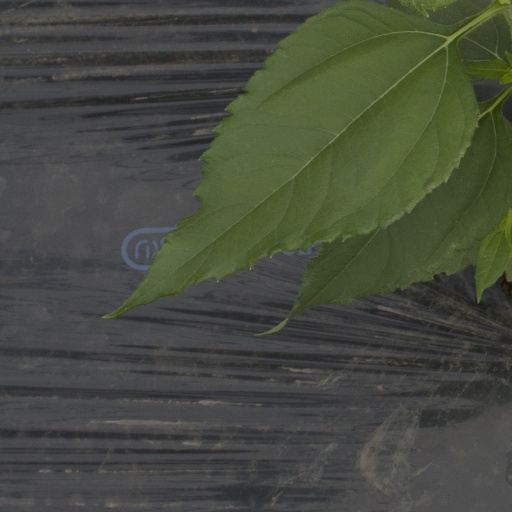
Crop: Jerusalem artichoke